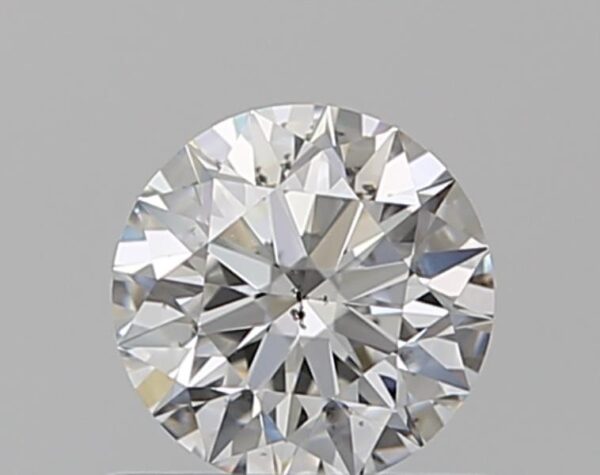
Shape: round
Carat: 0.51
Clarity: SI1
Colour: G
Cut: EX
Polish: EX
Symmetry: EX
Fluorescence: N
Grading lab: GIA
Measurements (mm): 5.12 x 5.15 x 3.19